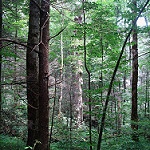
Label: forest